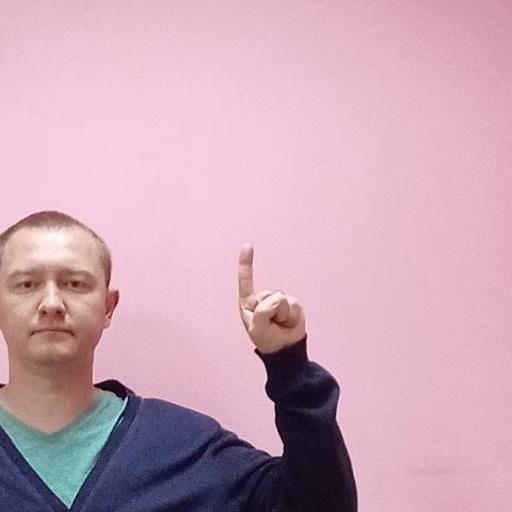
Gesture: one